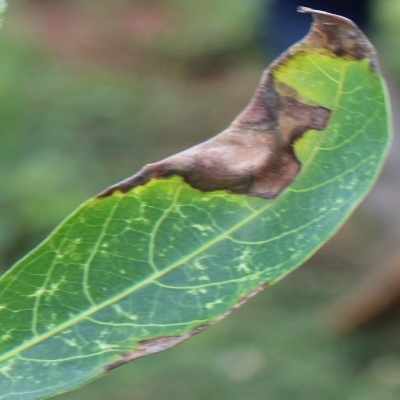
Crop: Cassava
Condition: bacterial blight